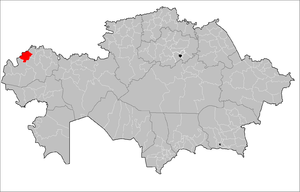
Le district de Taskala est un district de l'oblys du Kazakhstan-Occidental au Kazakhstan.